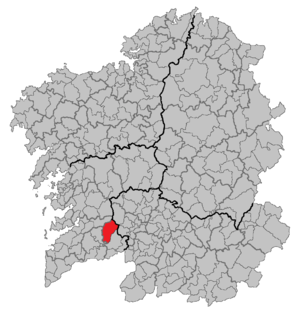
Covelo est une commune de la province de Pontevedra en Espagne située dans la communauté autonome de Galice.